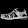
Label: Sandal